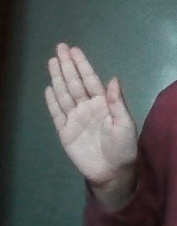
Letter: seen